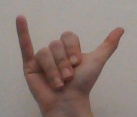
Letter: ya